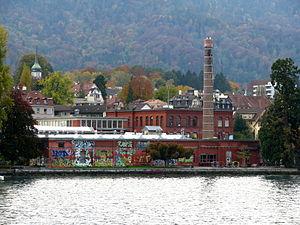
Wollishofen est un quartier de la ville de Zurich, il fait partie du deuxième arrondissement. Jusqu'en 1893, c'était une commune à part entière qui fut alors incorporée dans la ville de Zurich. Wollishofen marque la frontière sud de la ville, entre l'Entlisberg à l'ouest et la rive gauche du lac de Zurich à l'est. Les communes d'Adliswil et de Kilchberg jouxtent Wollishofen au sud.